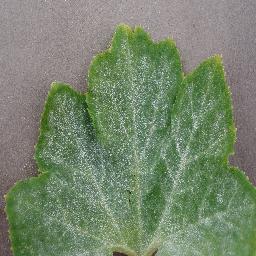
Label: Squash___Powdery_mildew